N-Ethylhexedrone

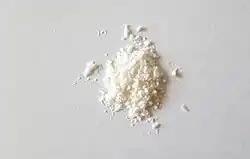
A sample of N-Ethylhexedrone

Very little data exists on the human pharmacokinetics and pharmacodynamics of "N"-ethylhexedrone and many other recently introduced substituted cathinones, aside from post-mortem results in overdose cases. Like amphetamines, synthetic cathinones exert their stimulating and sympathomimetic effects via increasing synaptic concentration of catecholamines such as dopamine, serotonin and norepinephrine. These molecules are able to inhibit monoamine reuptake transporters producing a decreased clearance of the neurotransmitters from the synapse. Furthermore, they may cause release of biogenic amines from intracellular stores. It appears that "N"-ethylhexedrone has high preference for the dopamine transporter.